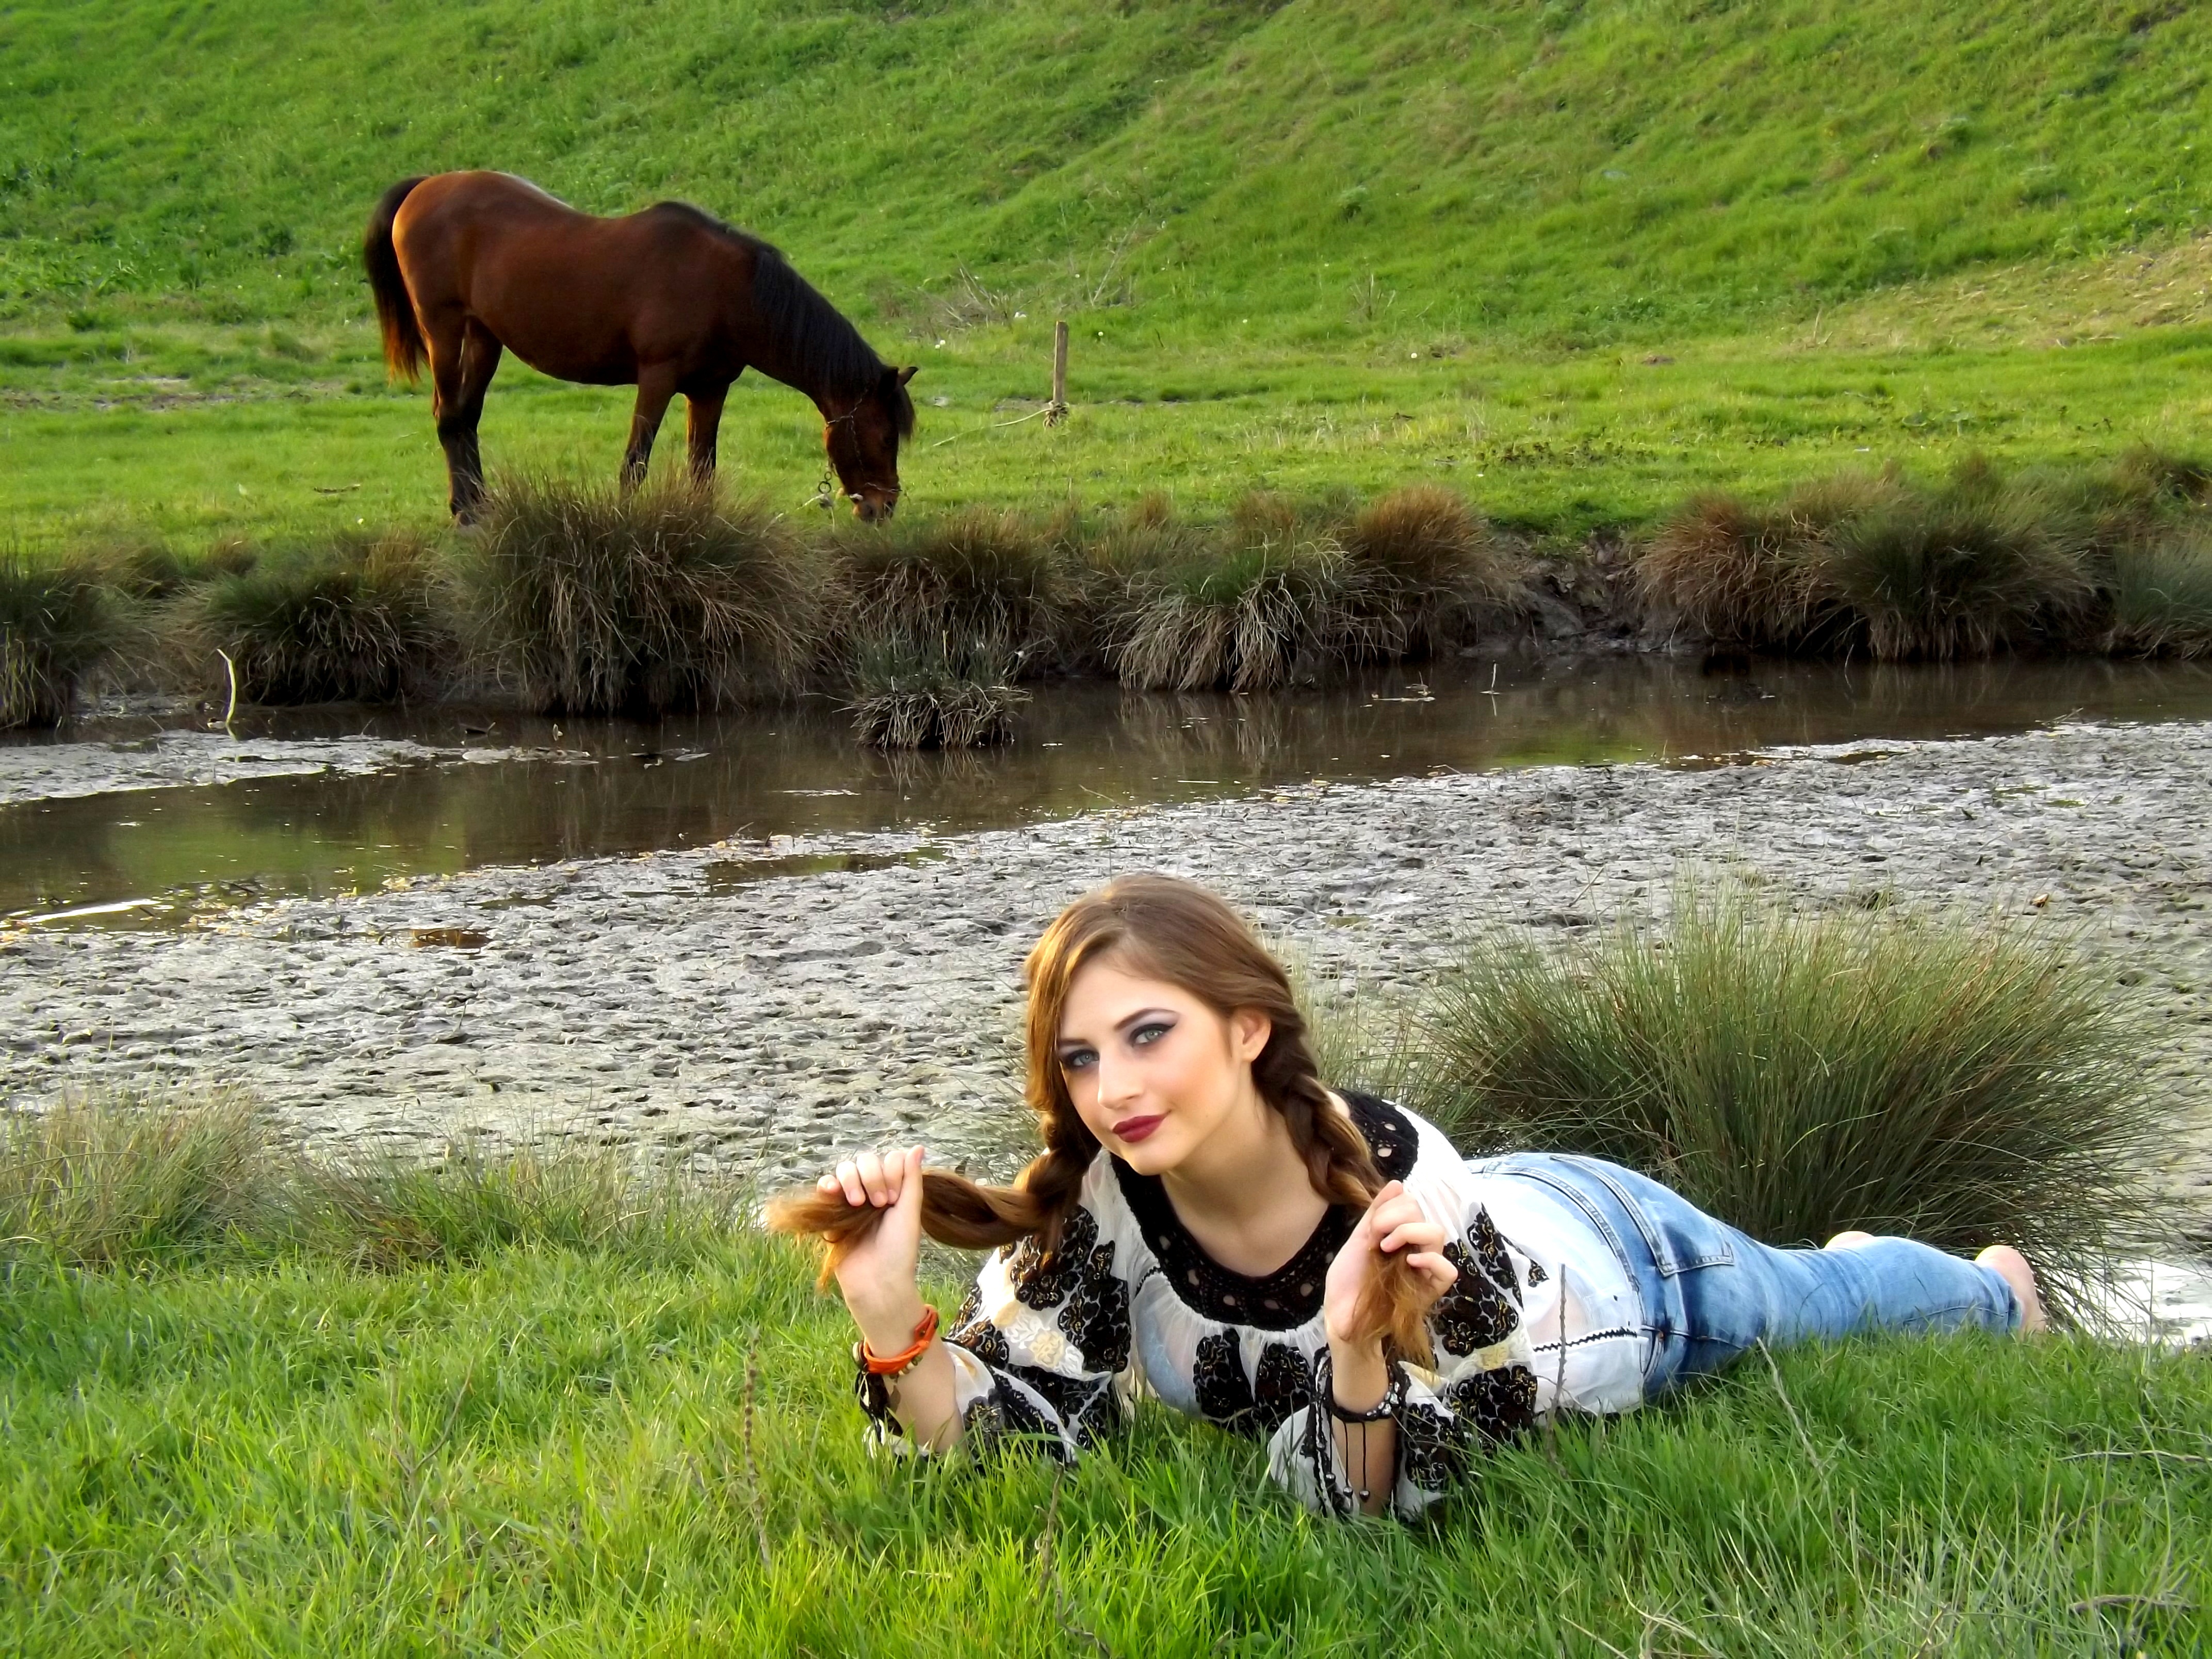
grass, girl, meadow, lake, rustic, green, horse, traditional, rural area, horse like mammal